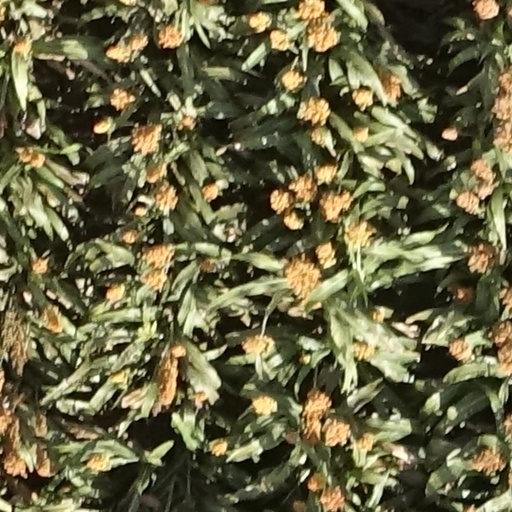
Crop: sorghum